Filipino American National Historical Society

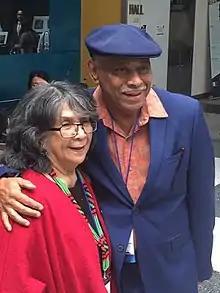
Dorothy Cordova and Joe Bataan at Filipino American National Historical Society 2016 Conference in New York

Filipino American National Historical Society (FANHS) was founded on 26 November 1982 in Seattle, Washington, by Dorothy Laigo Cordova and her husband Fred Cordova. The organization states that its mission is “to promote understanding, education, enlightenment, appreciation, and enrichment through the identification, gathering, preservation, and dissemination of the history and culture of Filipino Americans in the United States” with the goal of preserving and documenting Filipino American history.